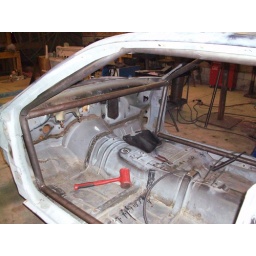
got the dash bar in place and the bottom door bars also.